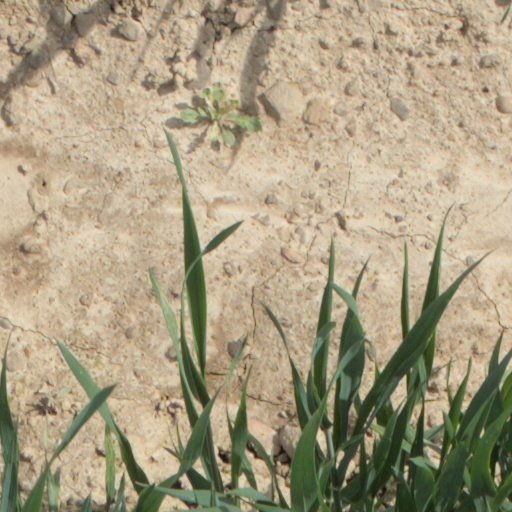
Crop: wheat